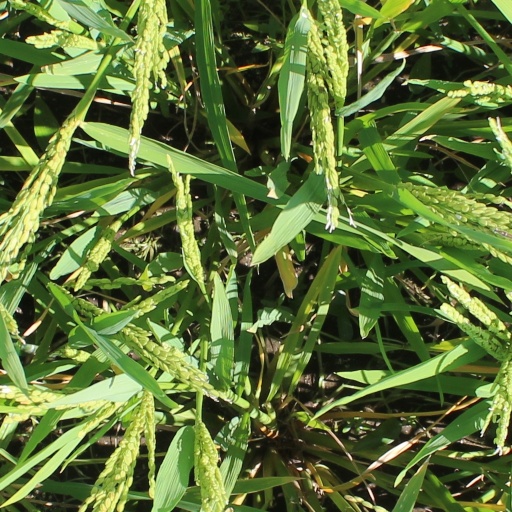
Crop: rice